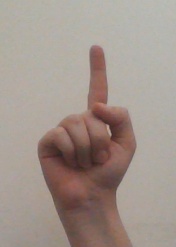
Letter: bb